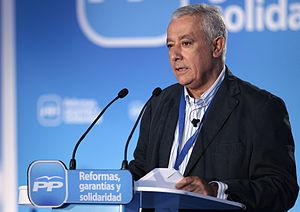
Francisco Javier Arenas Bocanegra, né le 28 décembre 1957 à Séville, est un homme politique espagnol membre du Parti populaire.